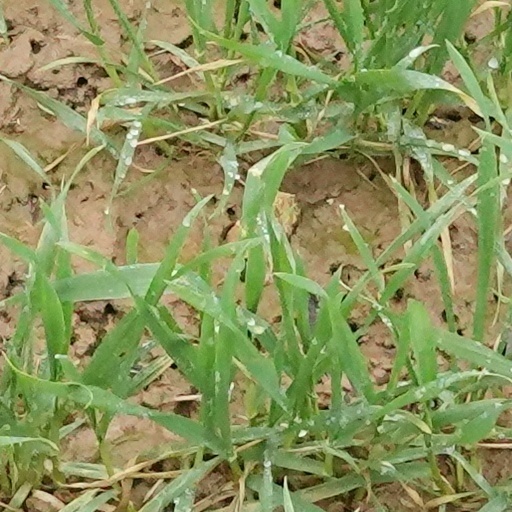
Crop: wheat